Banksmeadow

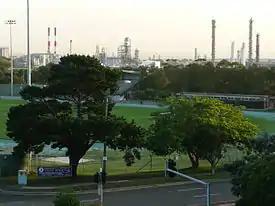
View of Banksmeadow from Eastgardens Shopping Centre, with Botany Athletic Centre in the foreground

Banksmeadow is a suburb located in the Eastern Suburbs of Sydney, within the state of New South Wales, Australia. Situated 11 kilometres south of the Sydney central business district, it falls under the jurisdiction of the Bayside Council. Banksmeadow is positioned on the northern shores of Botany Bay.